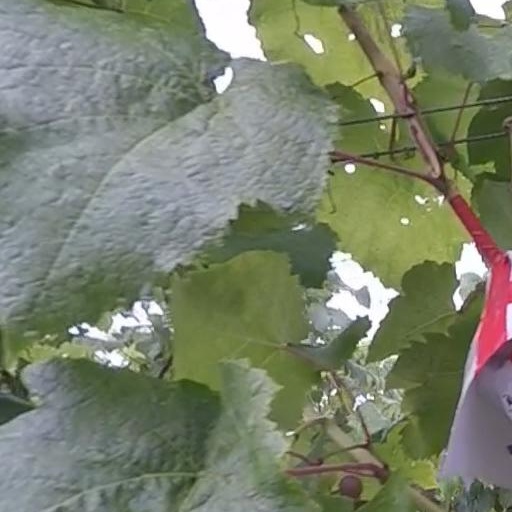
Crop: grape